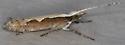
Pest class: diamondback_moth